Kujūkuri Beach

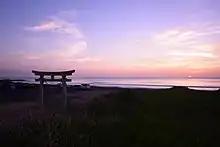
Tsurigasaki Surfing Beach

Kujūkuri Beach extends in the shape of an arc from Cape Gyōbumi in Asahi to the north to Cape Taitō in Isumi, Chiba Prefecture to the south. The beach is relatively straight, in contrast to the typically irregular coastlines of Japan. The tides and the Kuroshio Current create sand deposits along the length of the beach which form sand dunes of to . Kujūkuri Beach has no reef.